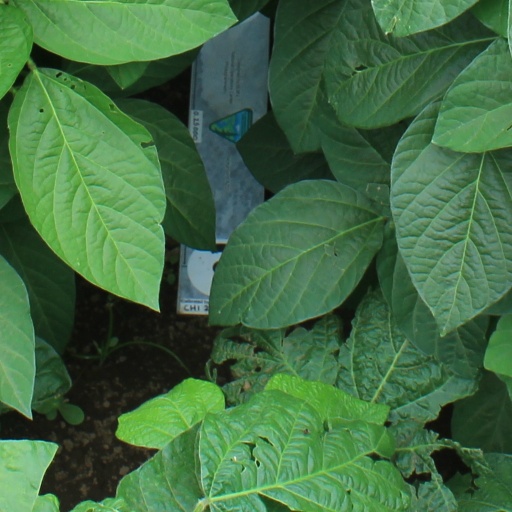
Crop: soybean